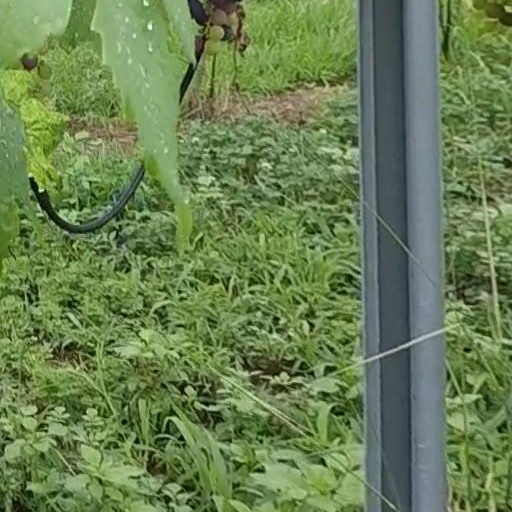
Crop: grape